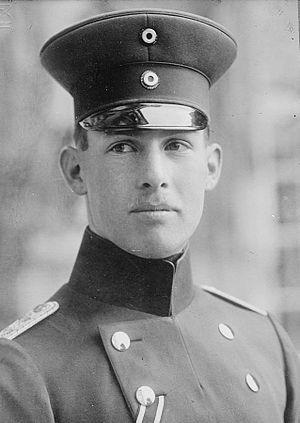
Le diadoque de Grèce ou prince royal de Grèce est l'héritier officiel du trône de Grèce à l'époque contemporaine. Depuis 1973-1974 et l'abolition de la monarchie, il ne s'agit plus que d'une sorte de titre de courtoisie.
Georges II de Grèce, roi des Hellènes et prince de Danemark, est né le 19 juillet 1890 au palais de Tatoï, en Grèce et est décédé le 1ᵉʳ avril 1947 au palais royal d’Athènes. Il est roi des Hellènes de 1922 à 1923 puis de 1935 à 1941/1944 et enfin de 1946 à 1947.